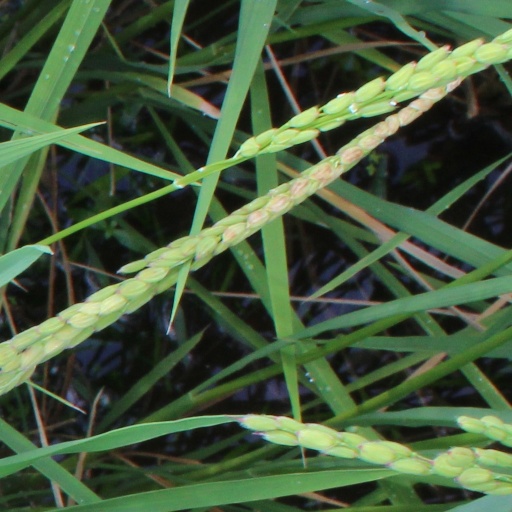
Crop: rice